No Man's Gold

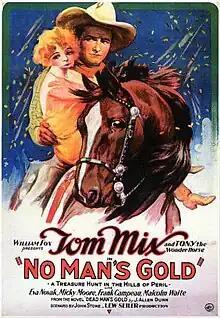
Theatrical release poster

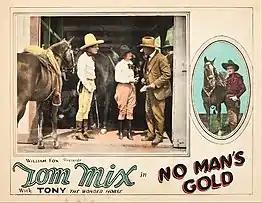

No Man's Gold is a 1926 American silent Western film directed by Lewis Seiler and written by John Stone. The film stars Tom Mix, Eva Novak, Frank Campeau, Mickey Moore, Malcolm Waite, and Forrest Taylor. The film was released on August 29, 1926, by Fox Film Corporation.